Bornean orangutan

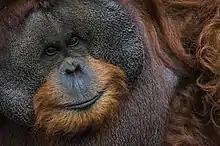
Male Bornean orangutan in Taman Safari park

The Bornean orangutan and the Sumatran orangutan diverged about 400,000 years ago, with a continued low level of gene flow between them since then. The two orangutan species were considered merely subspecies until 1996; they were elevated to species following sequencing of their mitochondrial DNA.